Moving On! Tour

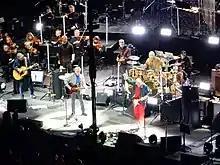
The band at T-Mobile Park in Seattle, October 19, 2019

After a show at Wembley Stadium in London, England on June 1, another North American tour started on September 1 at Madison Square Garden in New York City and stopped on October 24 at the Hollywood Bowl in Los Angeles. The setlist of the Autumn leg was not very different from the Spring leg, but two new songs from their upcoming album "Who" were debuted: "Hero Ground Zero" and "Ball and Chain", previously known as "Guantanamo". A typical setlist of this tour is as follows (all songs written by Pete Townshend):